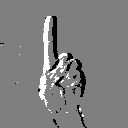
ASL letter: d